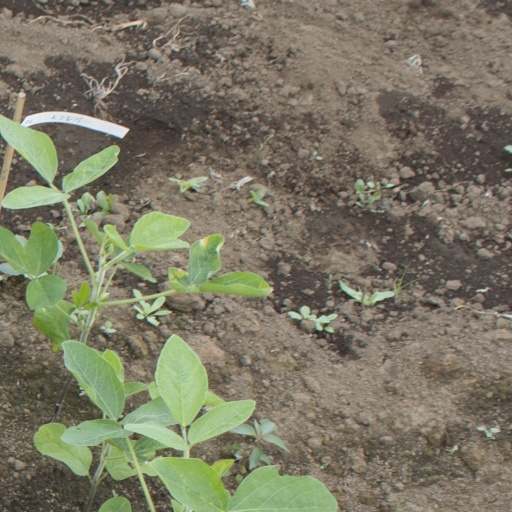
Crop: soybean